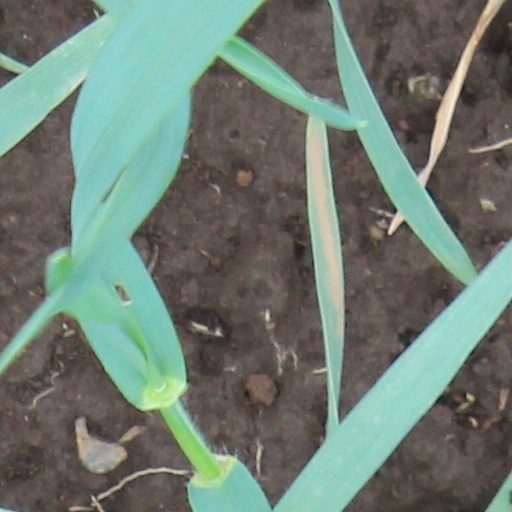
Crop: wheat